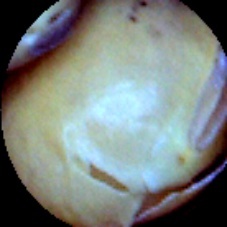
Label: Skin-damaged